Tripurantaka Temple

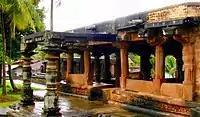
Entrance of Tripurantaka temple with erotic sculptures at the base

The Tripurantaka Temple (also called Tripurantakesvara or Tripurantakeshwara) was built around c. 1070 CE by the Western Chalukyas. This temple, which is in a dilapidated state, is in the historically important town of Balligavi (also called Balagamve), modern Shivamogga district, Karnataka state, India. The exterior walls of the temple have erotic sculptures on friezes. These depictions are considered rare in Chalukyan art. Being miniature in size, these are visible only upon close examination. During medieval times, Balligavi was a seat of learning to multiple religious faiths and was home to many monuments and structures built by the Chalukyas. More than 80 medieval inscriptions have been discovered in Balligavi and belong to the Shaiva, Vaishnava, Jain and Buddhist faiths. These inscriptions describe, among other things, the building of temples.